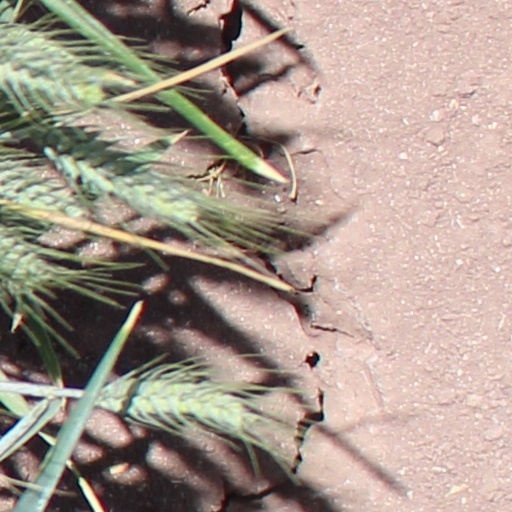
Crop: wheat